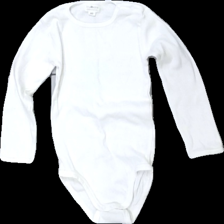
View: front
Type: Top
Category: Children
Brand: Not in the list
Brand text on label: tiny one
Colors: White
Material: 100% cotton
Cut: Regular
Size: 86
Season: All
Damage location: middle center
Damage 2 location: bottom center
Damage 3 location: bottom left
Price range: 50-100
Recommended usage: Reuse
Description: vit långärmad body
Comment: body